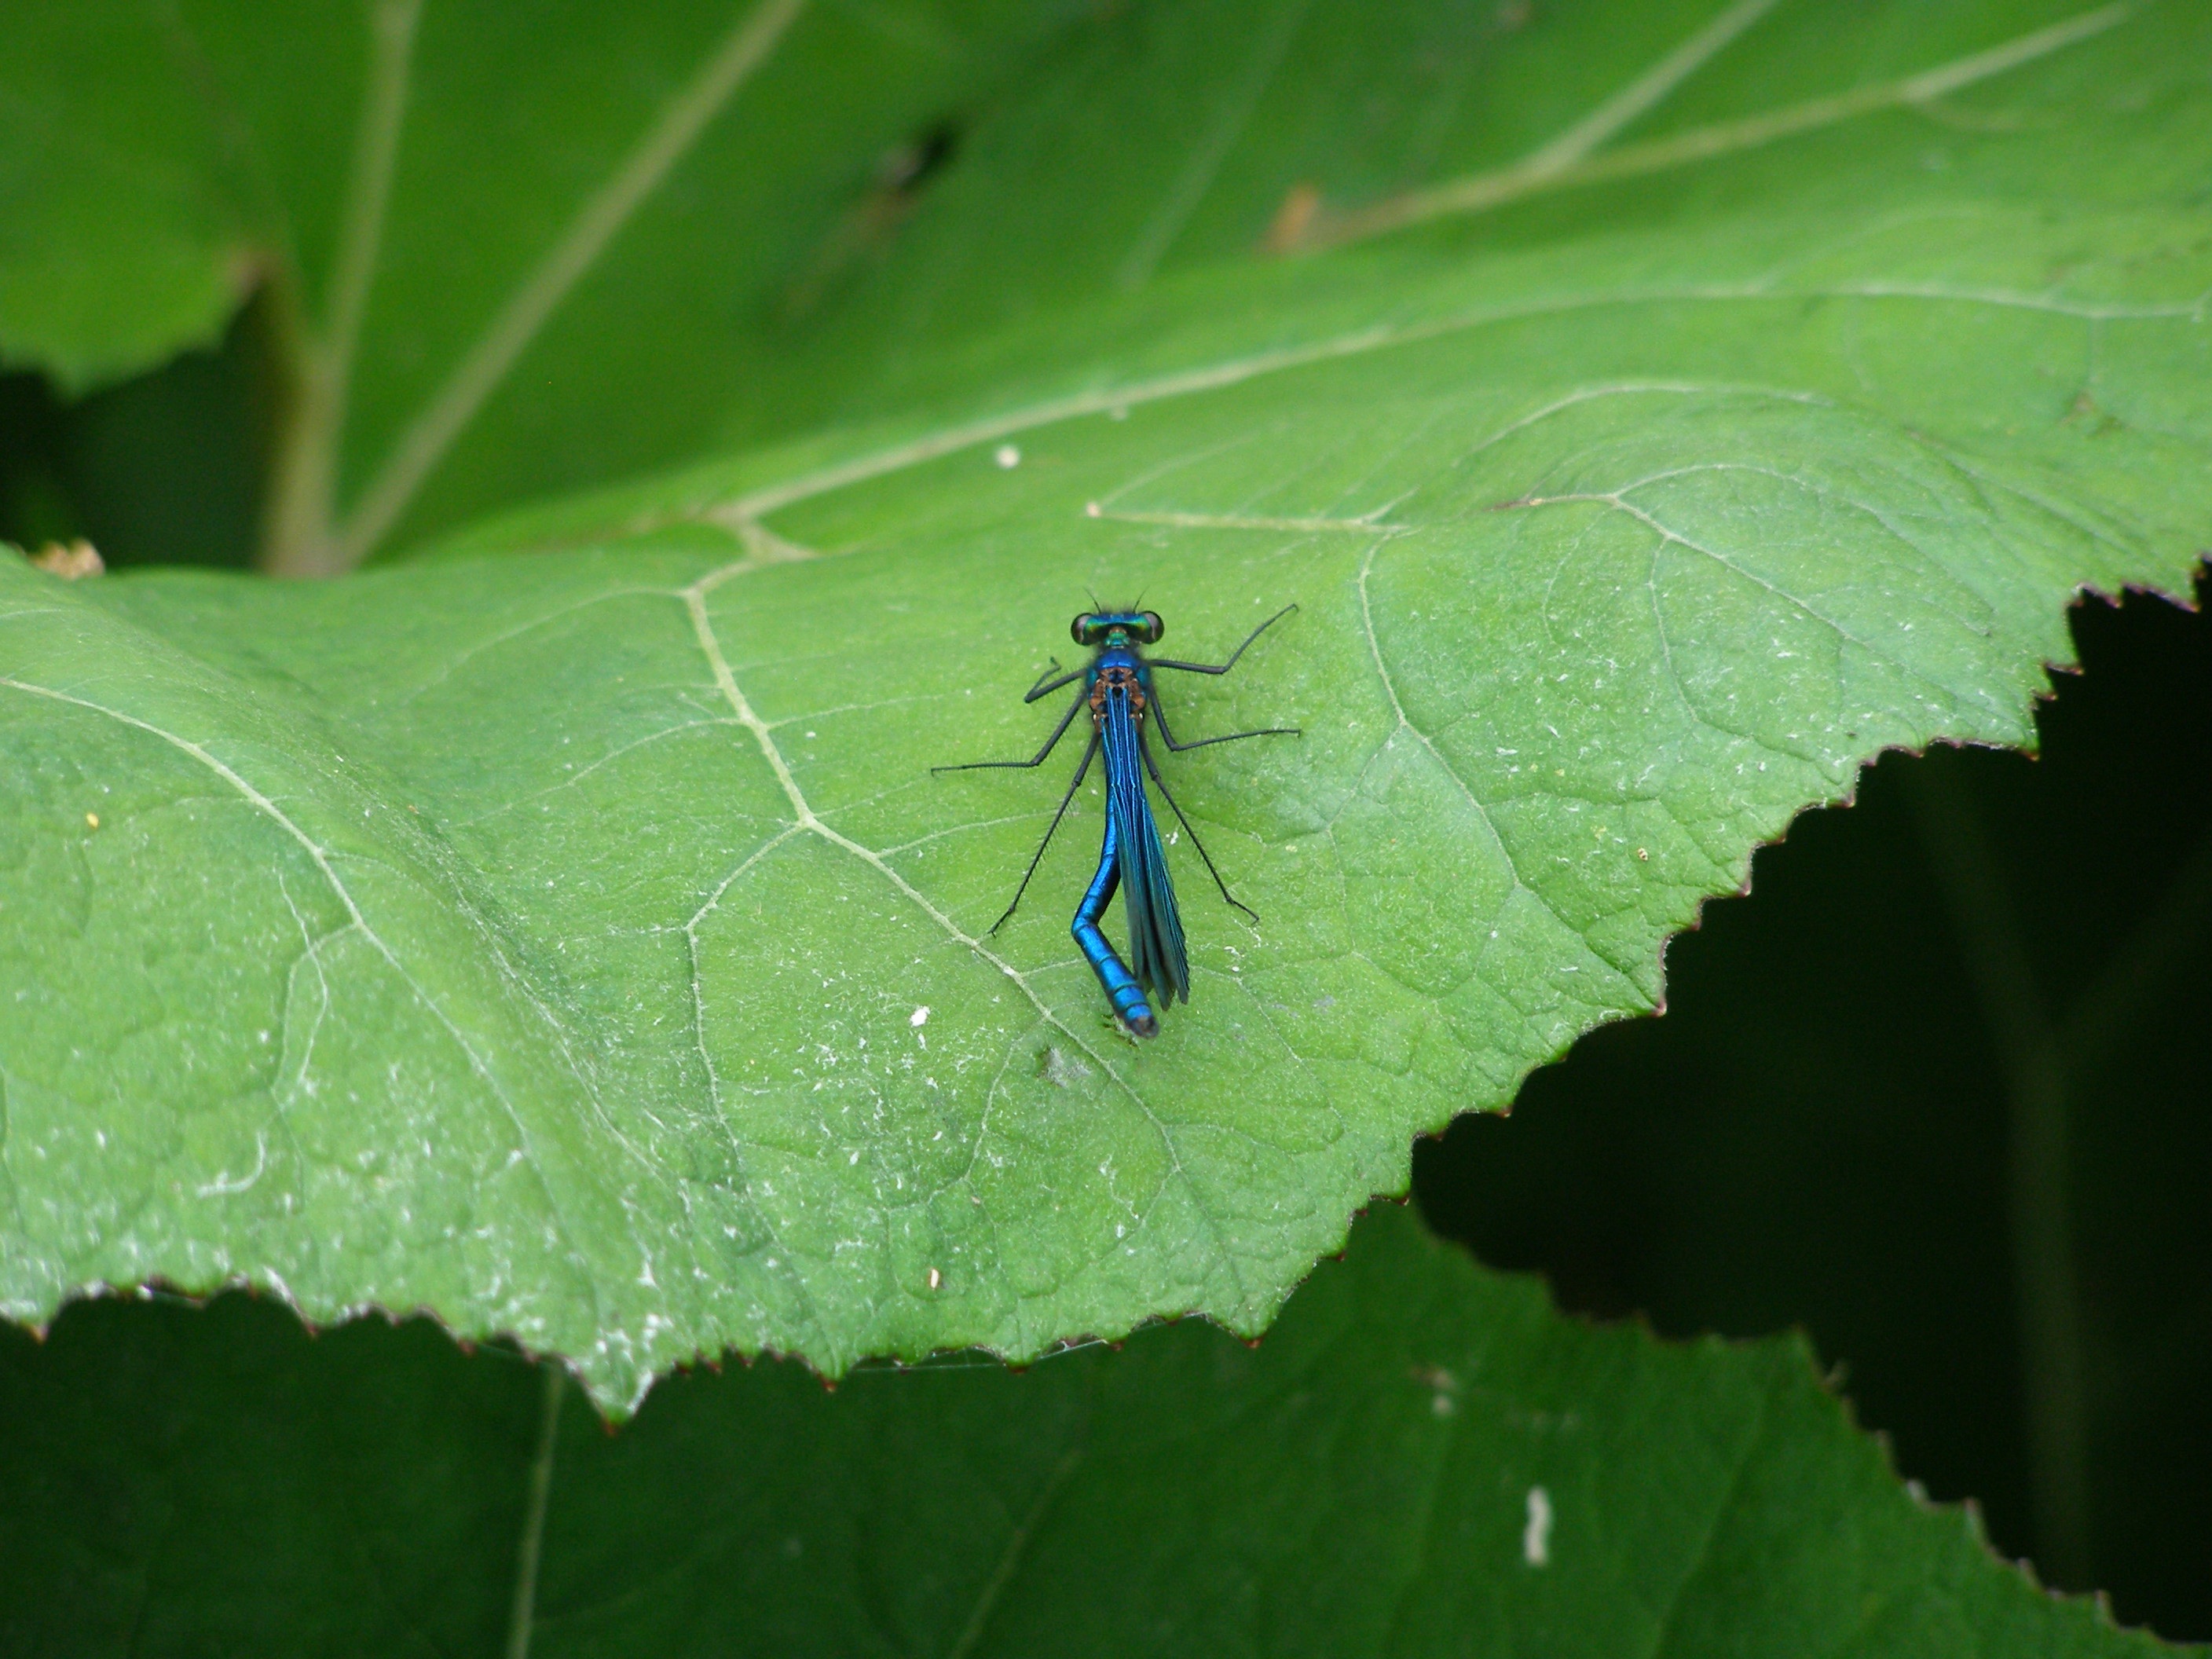
nature, photography, leaf, flower, green, insect, macro, blue, fauna, invertebrate, dragonfly, flight insect, macro photography, insect macro, leaf beetle, annual plant